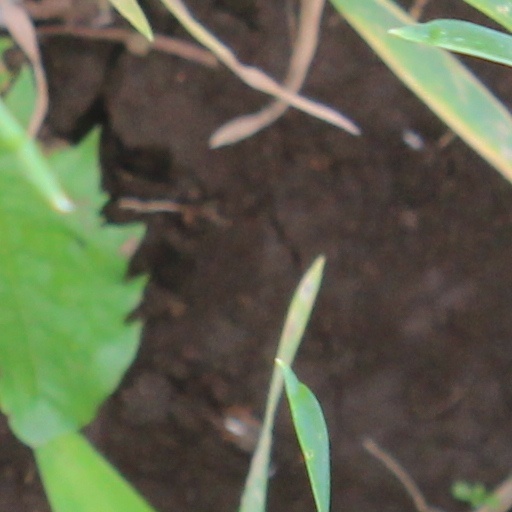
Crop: wheat